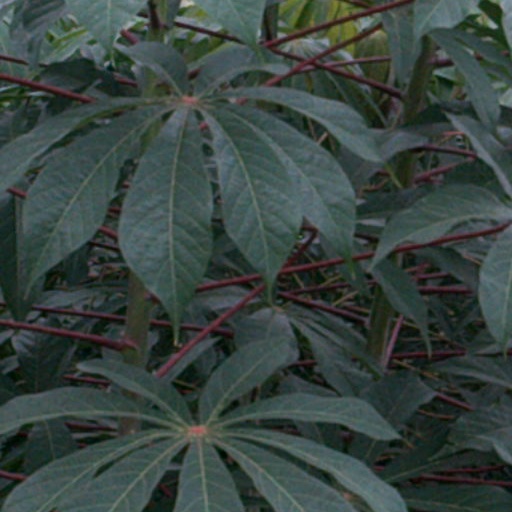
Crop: cassava